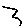
Label: 3